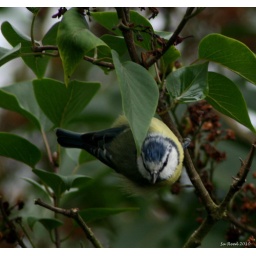
This charming family of blue tits was right outside my bedroom window in the lilac tree. Horsham West sussex